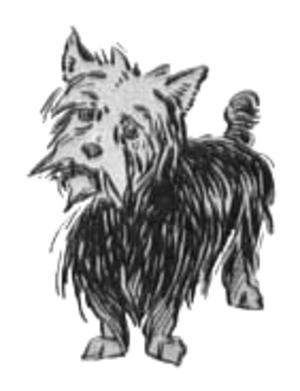
Toto est un personnage de fiction du roman de L. Frank Baum Le Magicien d'Oz et de plusieurs autres œuvres se déroulant dans le pays d'Oz. Il s'agit du chien du personnage principal du roman, Dorothy Gale.